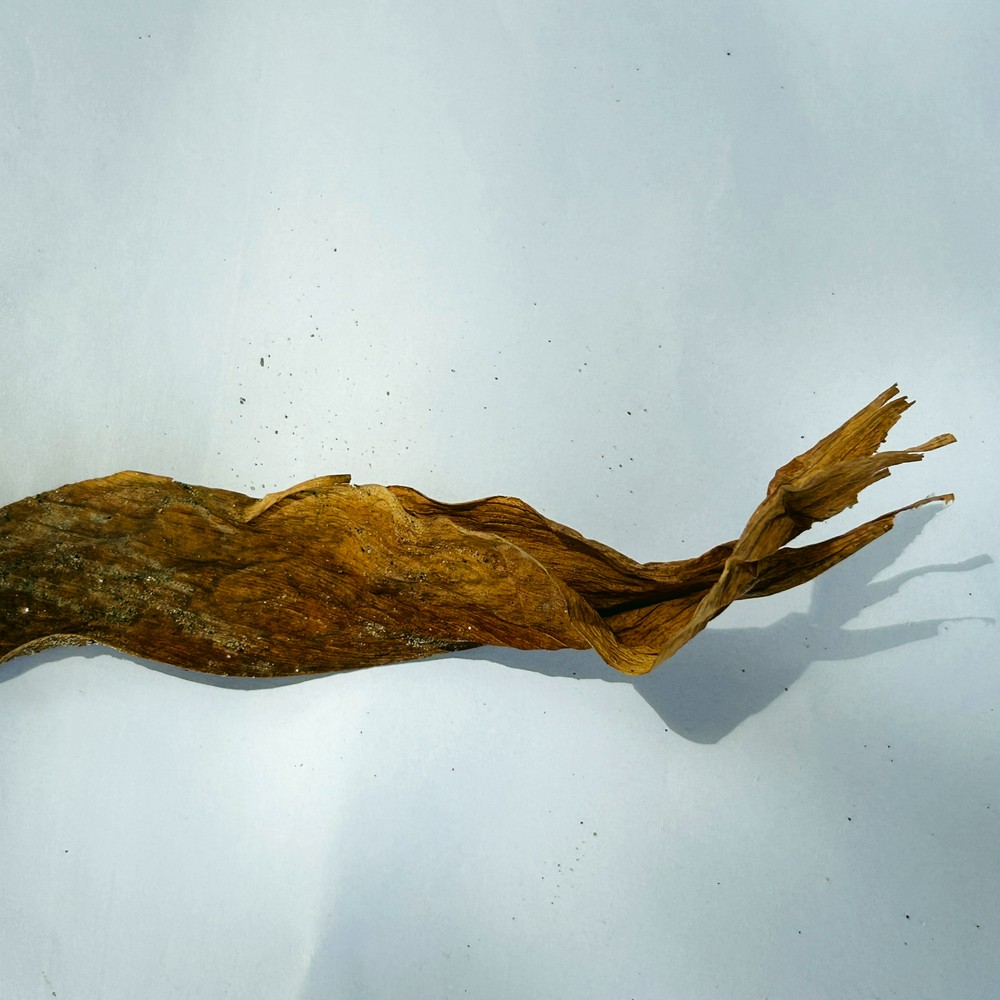
Label: Dry Leaf